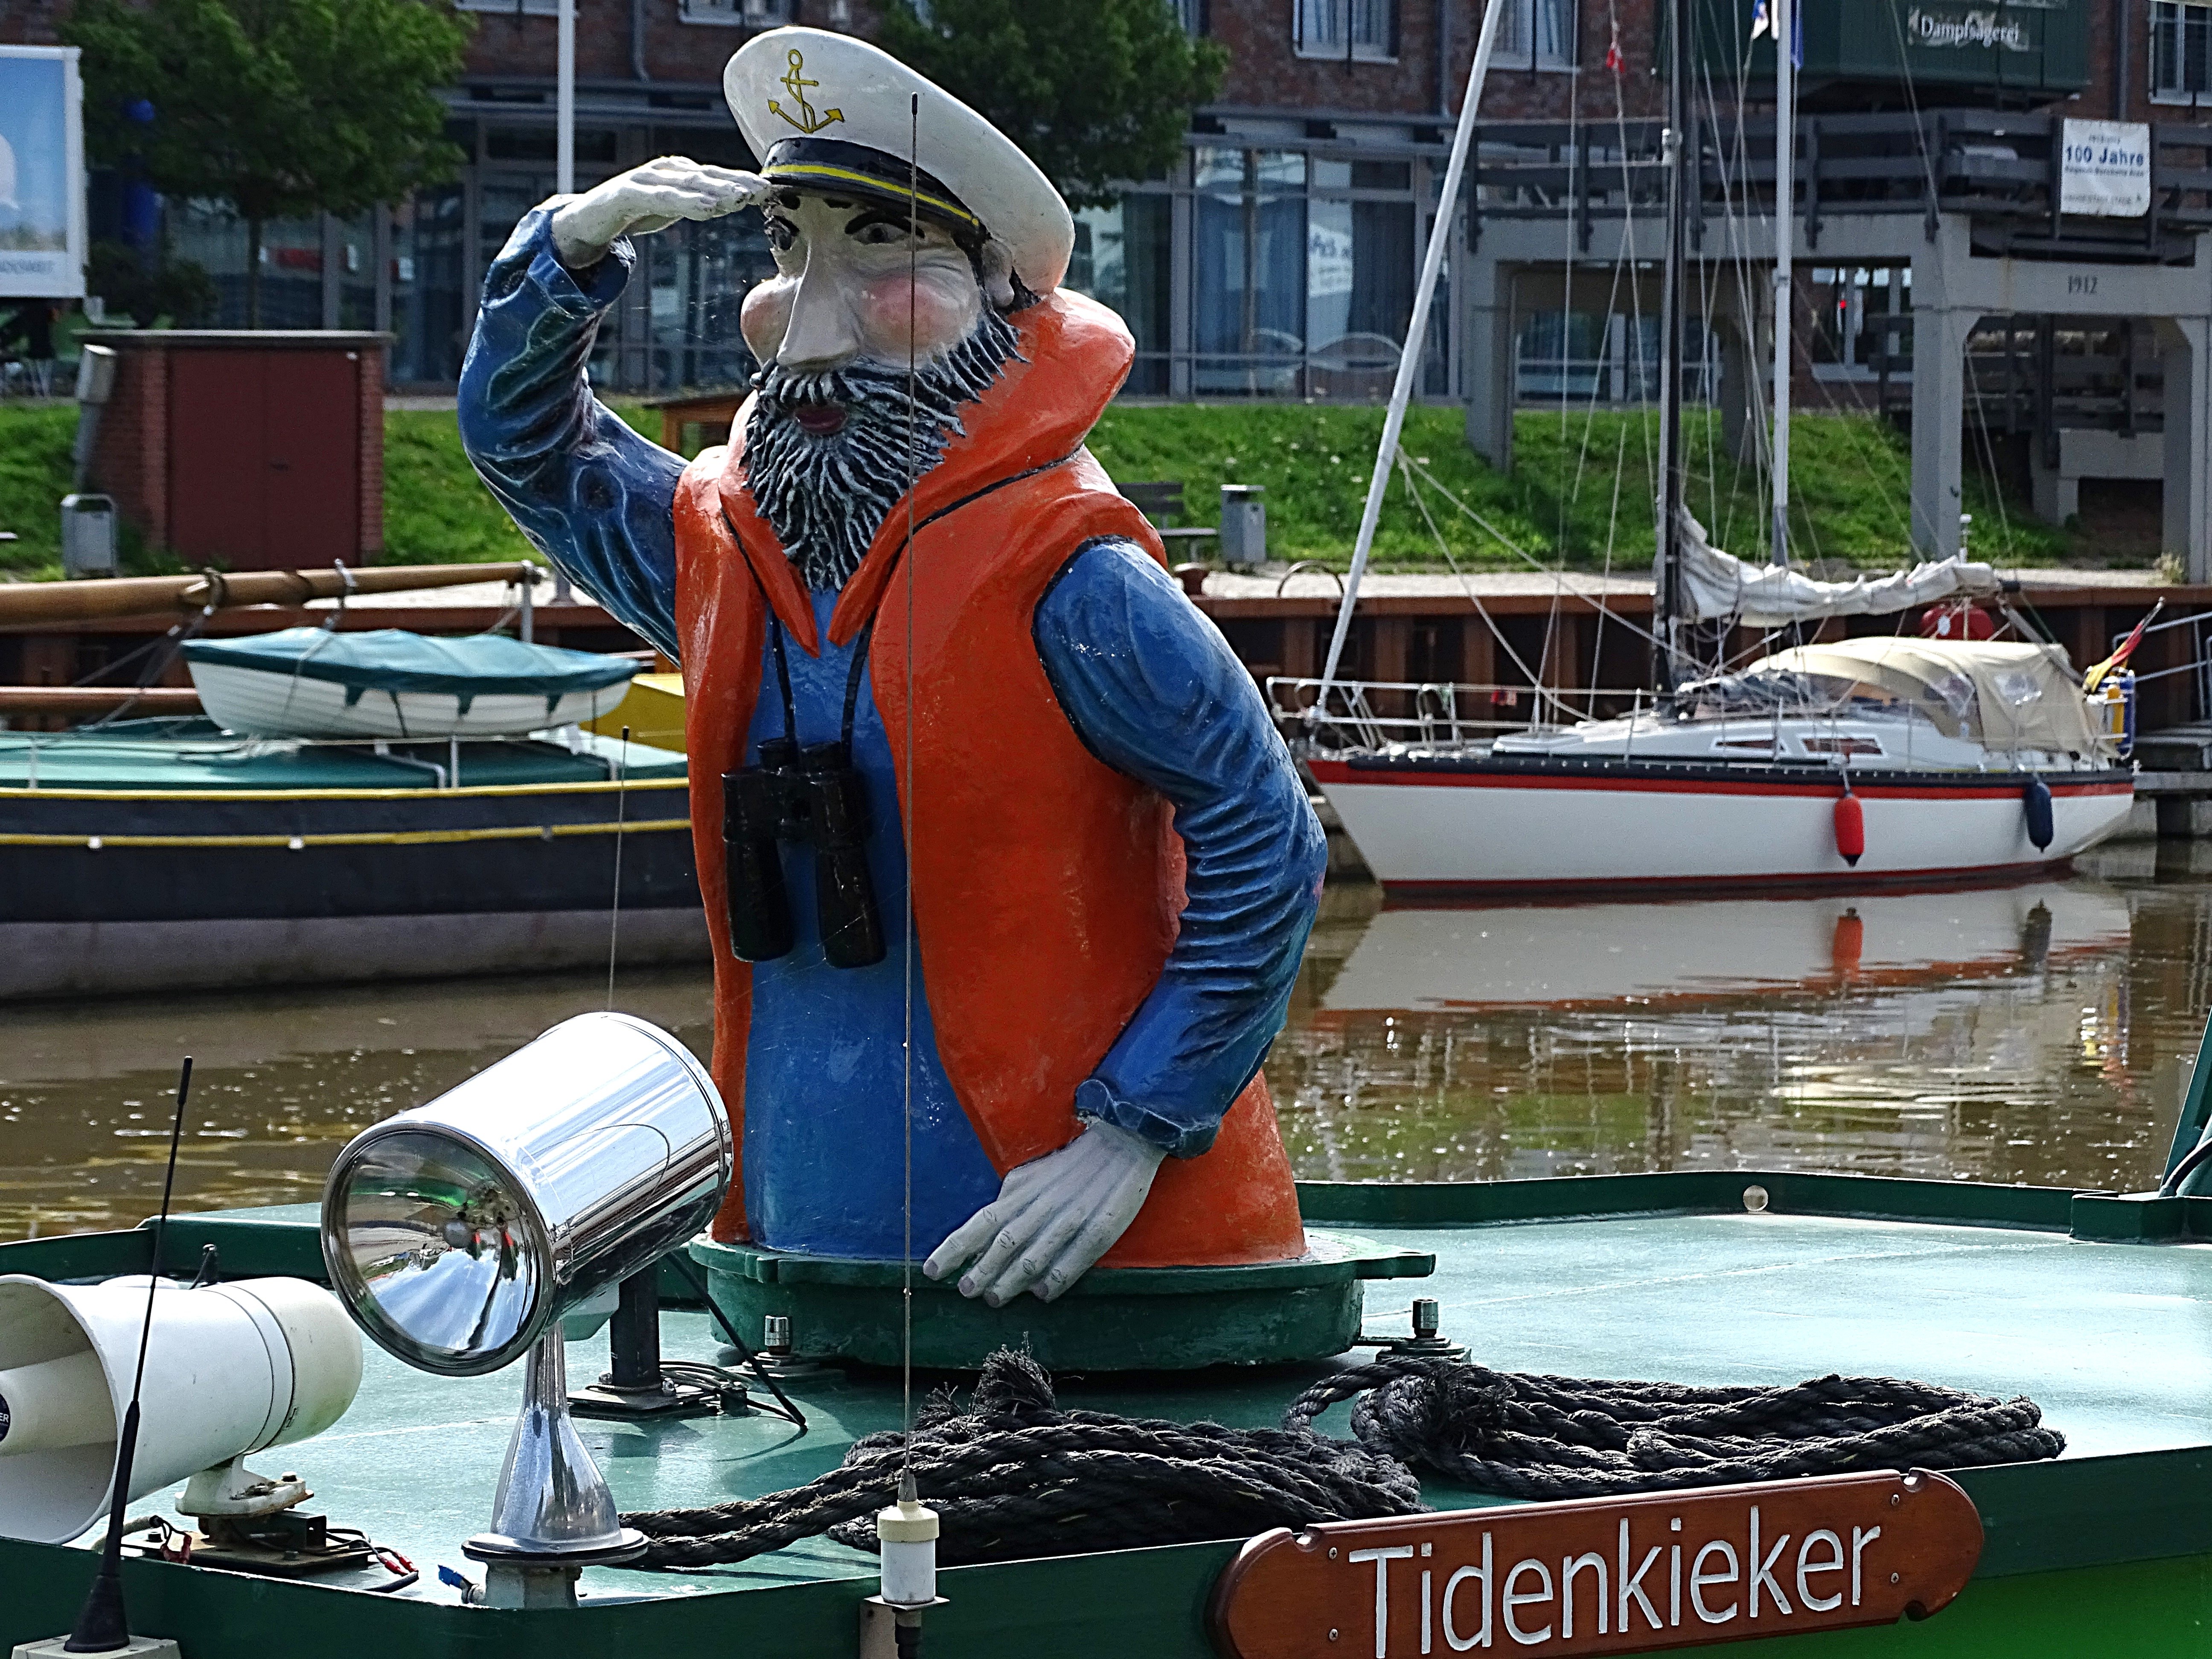
boat, ship, statue, vehicle, port, boating, sailor, stade, schiffer, capitan, tide kieker